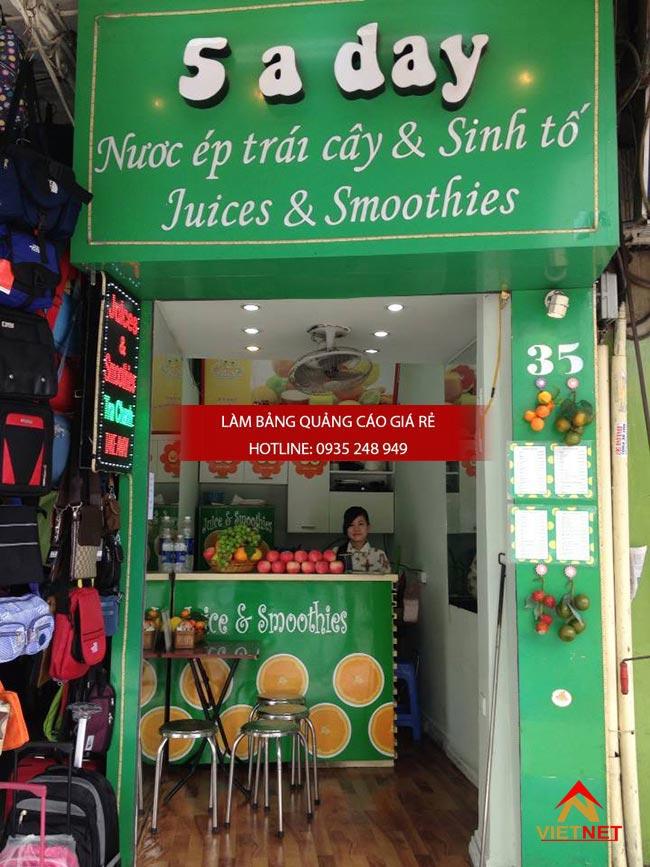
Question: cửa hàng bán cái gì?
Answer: nước ép trái cây và sinh tố